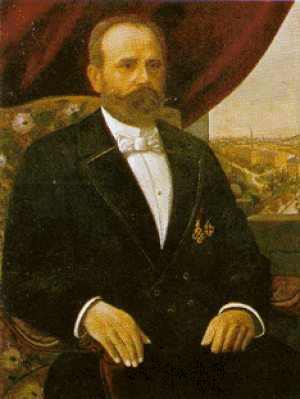
Rieger Orgelbau est une entreprise de facture d'orgue autrichienne fondée par Franz Rieger en 1845 à Jägerndorf, devenu aujourd'hui Krnov en République tchèque. Elle a aujourd'hui son siège à Schwarzach, tandis qu'elle conserve un autre atelier à Krnov.